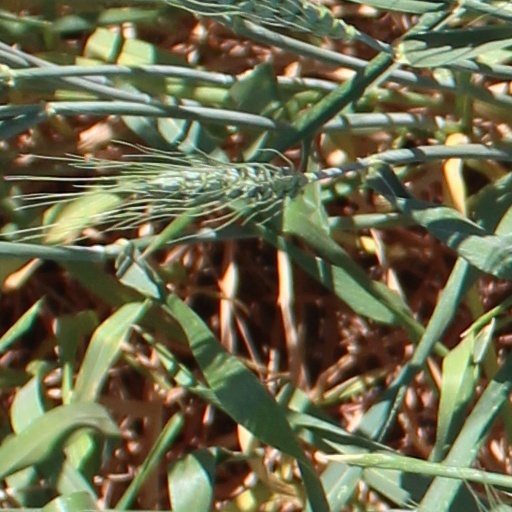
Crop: wheat